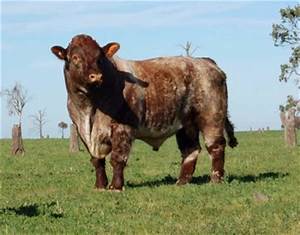
Label: cow